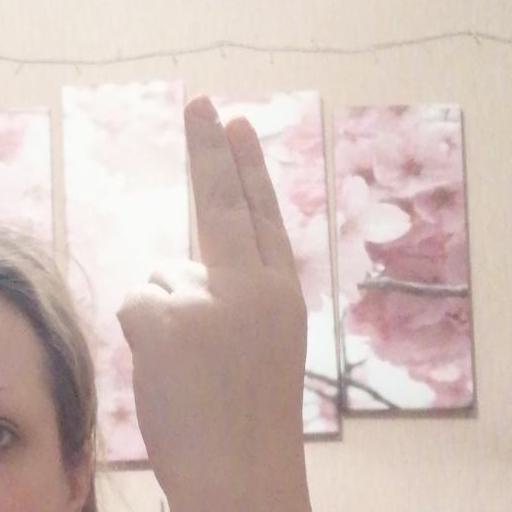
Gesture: two_up_inverted